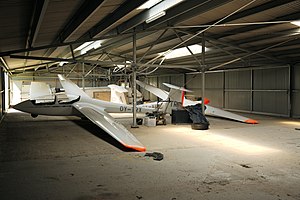
True Svæveflyveplads
Hangar indvendig på True Svæveflyveplads
Hangar indvendig True Svæveflyveplads
True Svæveflyveplads er anlagt i 2006-2007 i området mellem landsbyerne True og Yderup i Østjylland. Flyvepladsen ligger i den vestlige del af Aarhus Kommune.